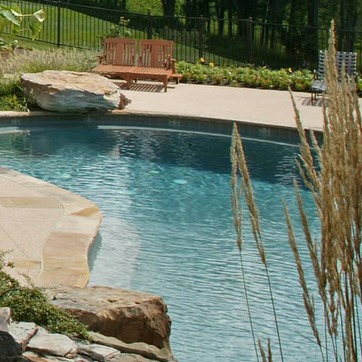
Material: water